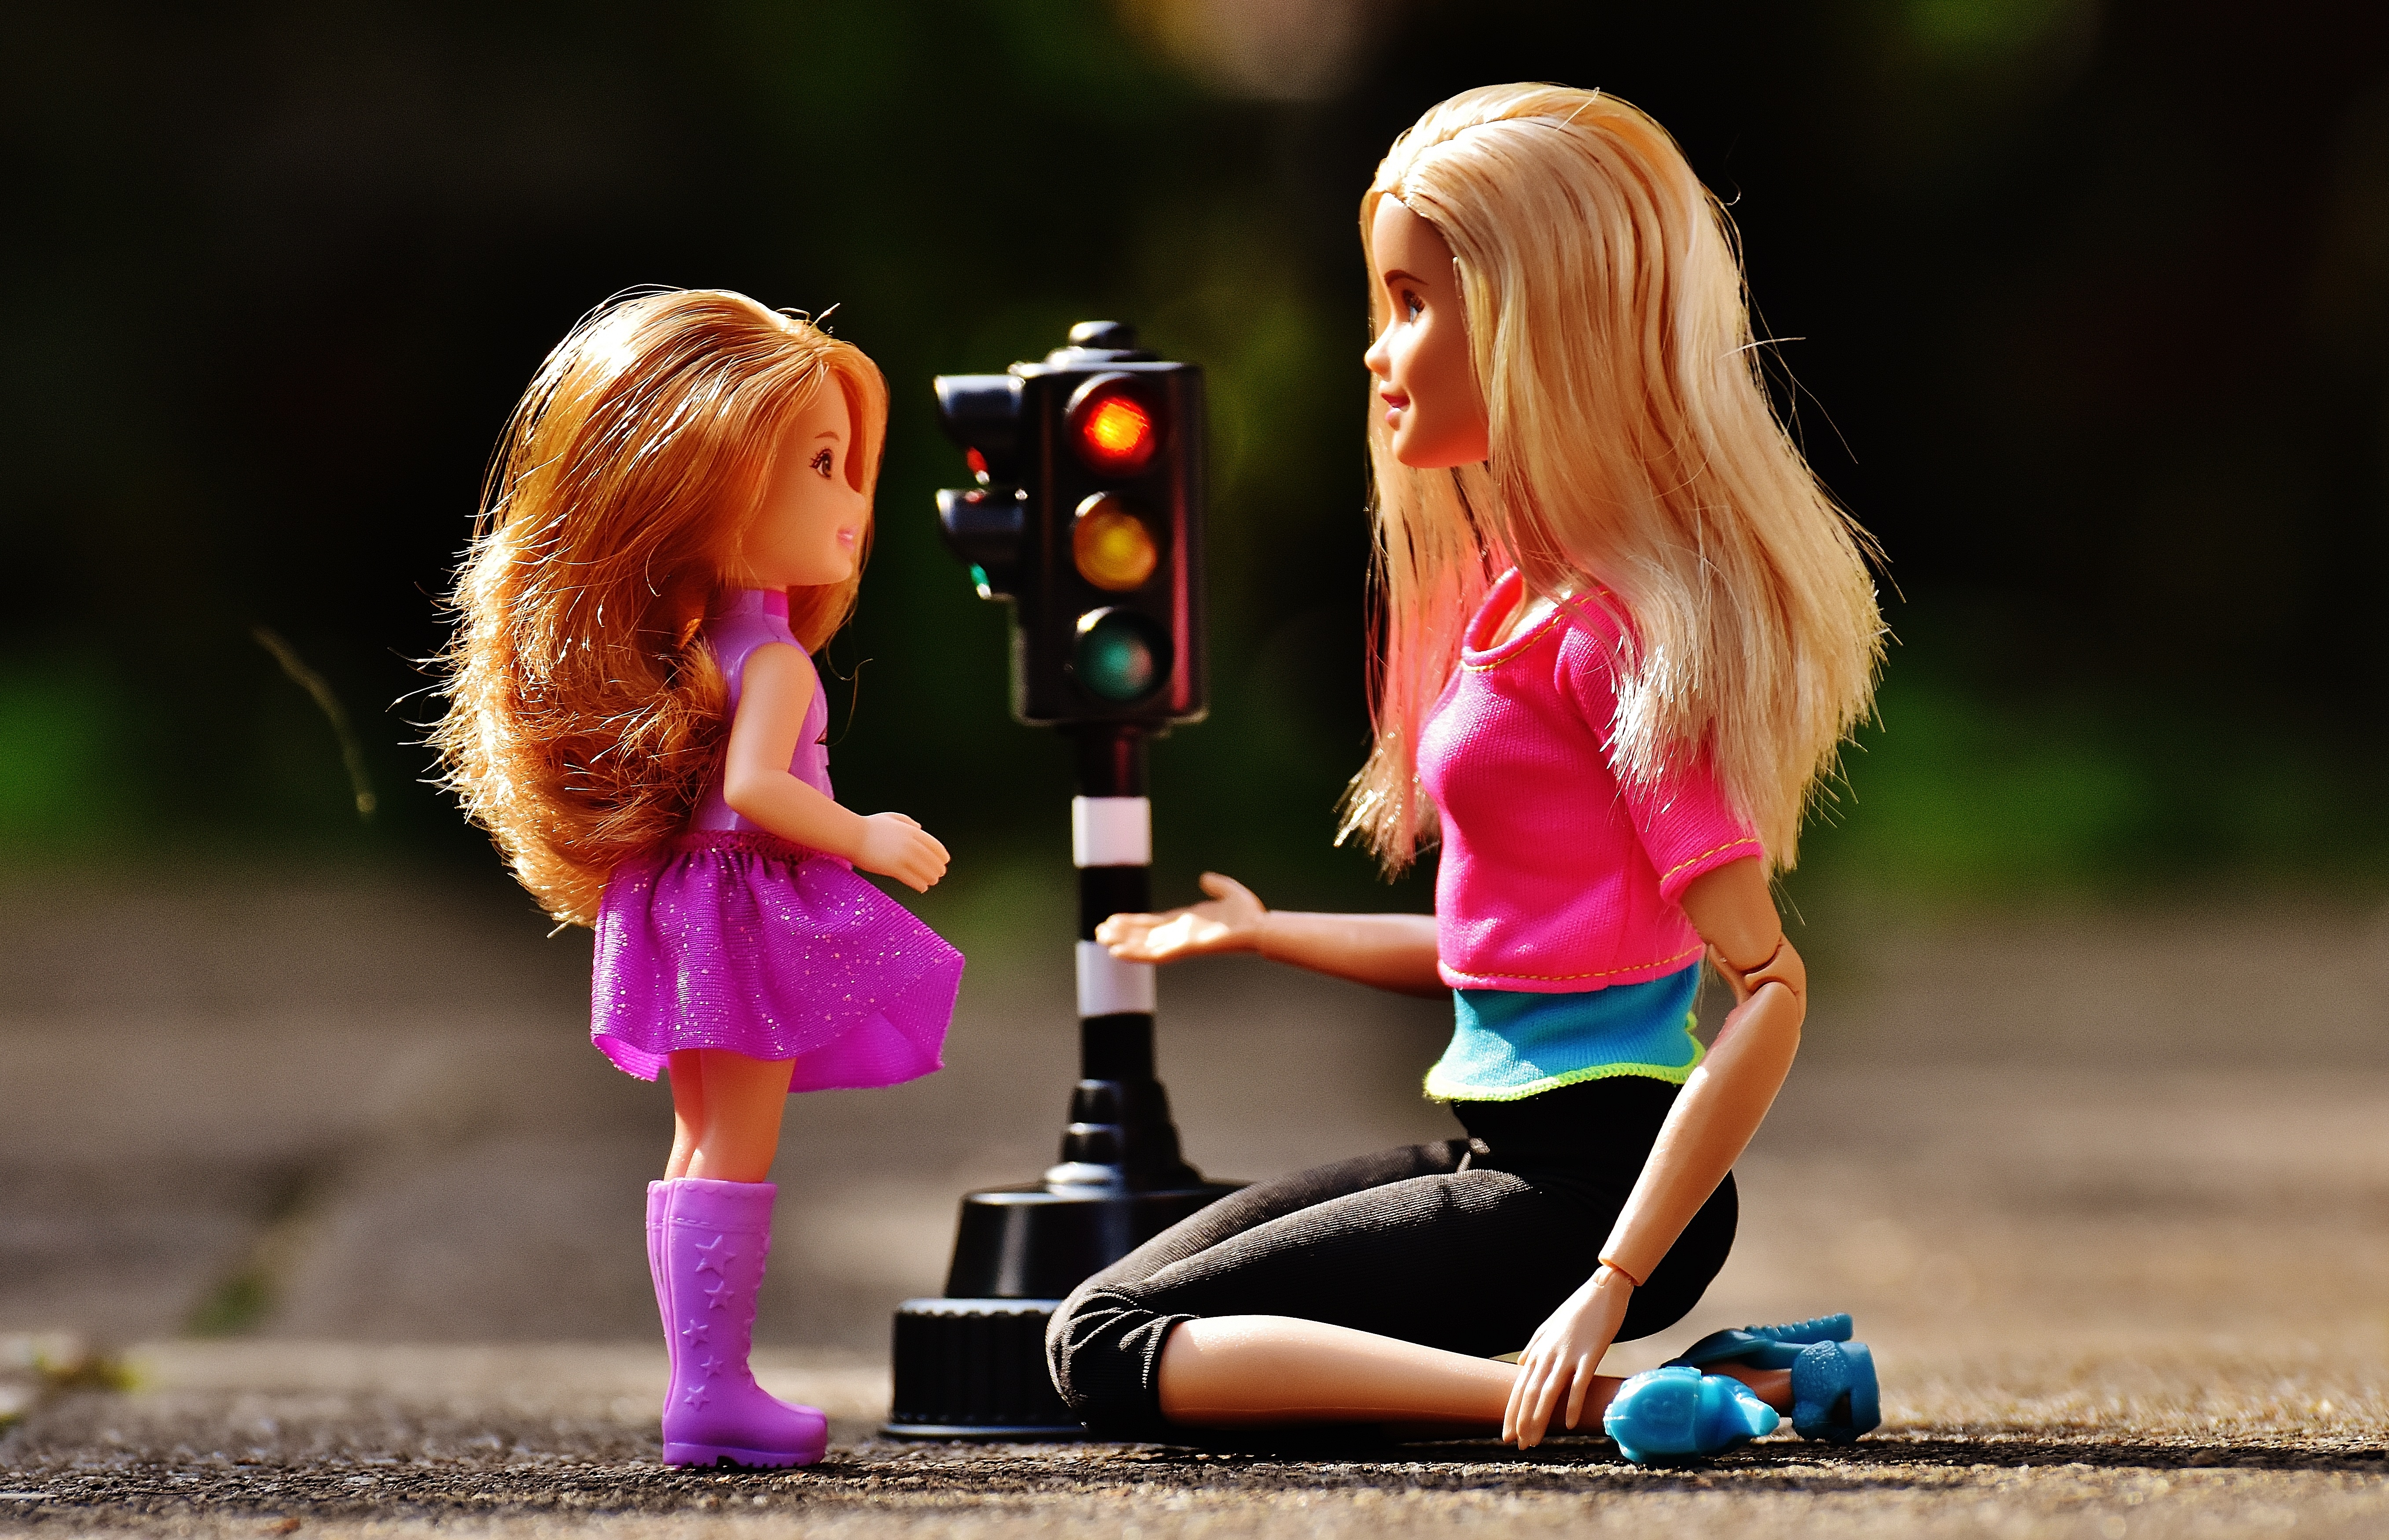
girl, traffic, photography, model, spring, color, child, fashion, lady, toy, doll, mother, beauty, learn, blond, barbie, traffic lights, photo shoot, enlighten, rules of the road, mother with child, take care of, portrait photography